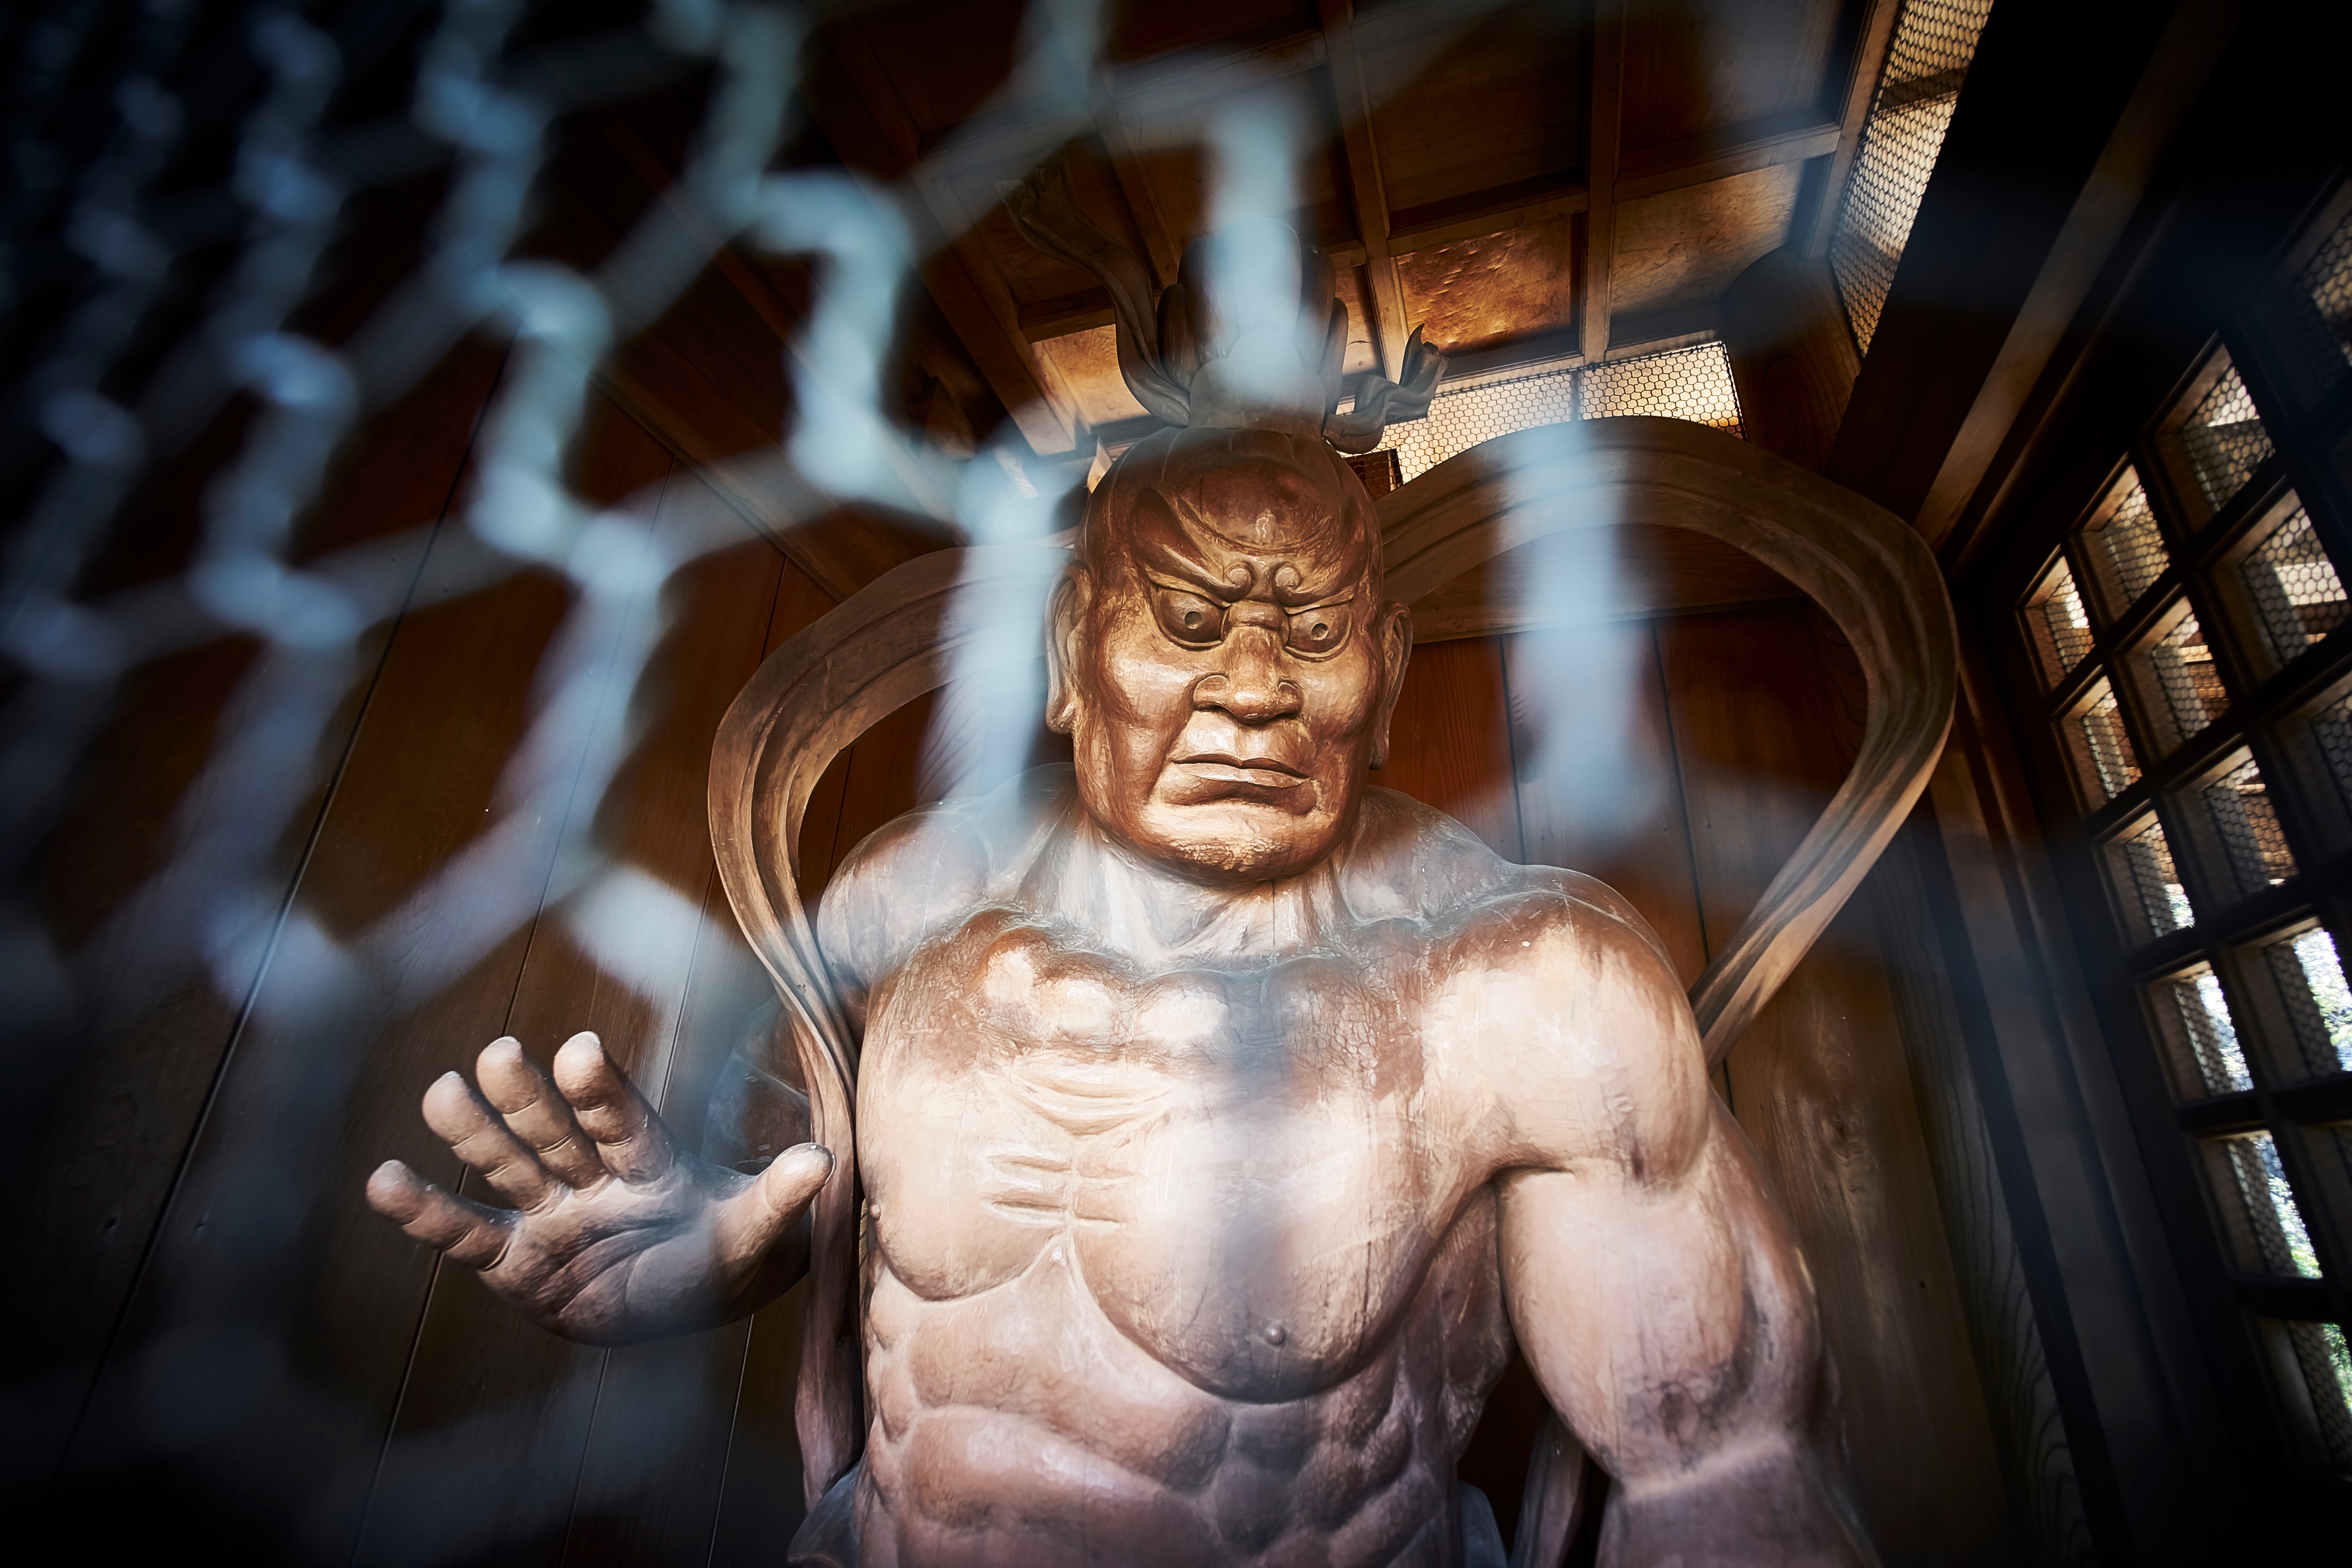
monument, statue, japan, muscle, temple, nio, yokohama, ilce7m2, superwideheliar15mmf45, screenshot, mythology, guardianofbuddha, tokuzenjitemple, fictional character